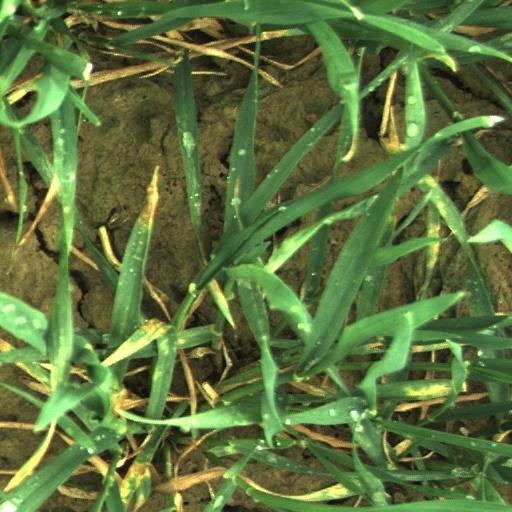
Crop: wheat